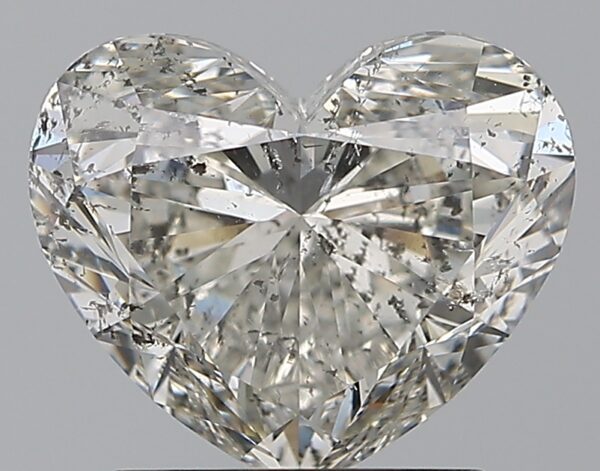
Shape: heart
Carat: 2.01
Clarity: SI2
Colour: G
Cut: EX
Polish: EX
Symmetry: EX
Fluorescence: M
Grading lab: HRD
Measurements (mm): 8.69 x 7.3 x 5